ITV Meridian

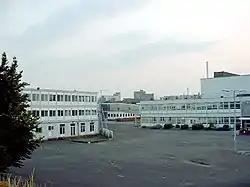
Former Meridian studios in Southampton

When Meridian originally won the franchise in 1991, its plans were to purchase buildings, not unlike its current arrangement today: with a small studio for continuity and local news. This was planned because, being a publisher-broadcaster, it did not plan to make any programmes itself, instead buying in programmes from independent production companies. However, when TVS lost its franchise, TVS' plans were to become an independent production company based at Vinters Park, Maidstone, site of the former TVS South East division. Meridian took the opportunity to buy the Southampton studios from TVS.